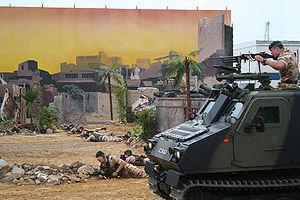
Les Royal Marines est un service constituant de la Royal Navy. Il est considéré comme l'infanterie de marine du Royaume-Uni et spécialisé dans les opérations militaires amphibies.